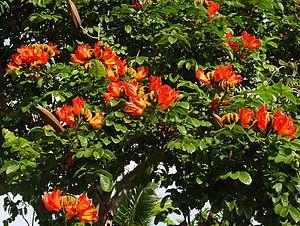
Tulipier du Gabon